Communist Party of Germany/Marxists–Leninists

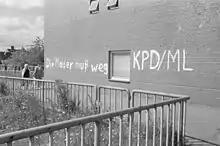
KPD/ML graffiti, August 1974. The text reads: ("The Wall must go") "KPD/ML".

The KPD/ML was founded on 31 December 1968 in Hamburg, West Germany, and was centered around the leadership of Ernst Aust. Rival organisations who were similarly named distinguished themselves by calling the KPD/ML the "Roter Morgen Group", after the party's newspaper "Roter Morgen". The party's headquarters were moved from Hamburg to Dortmund in 1973.